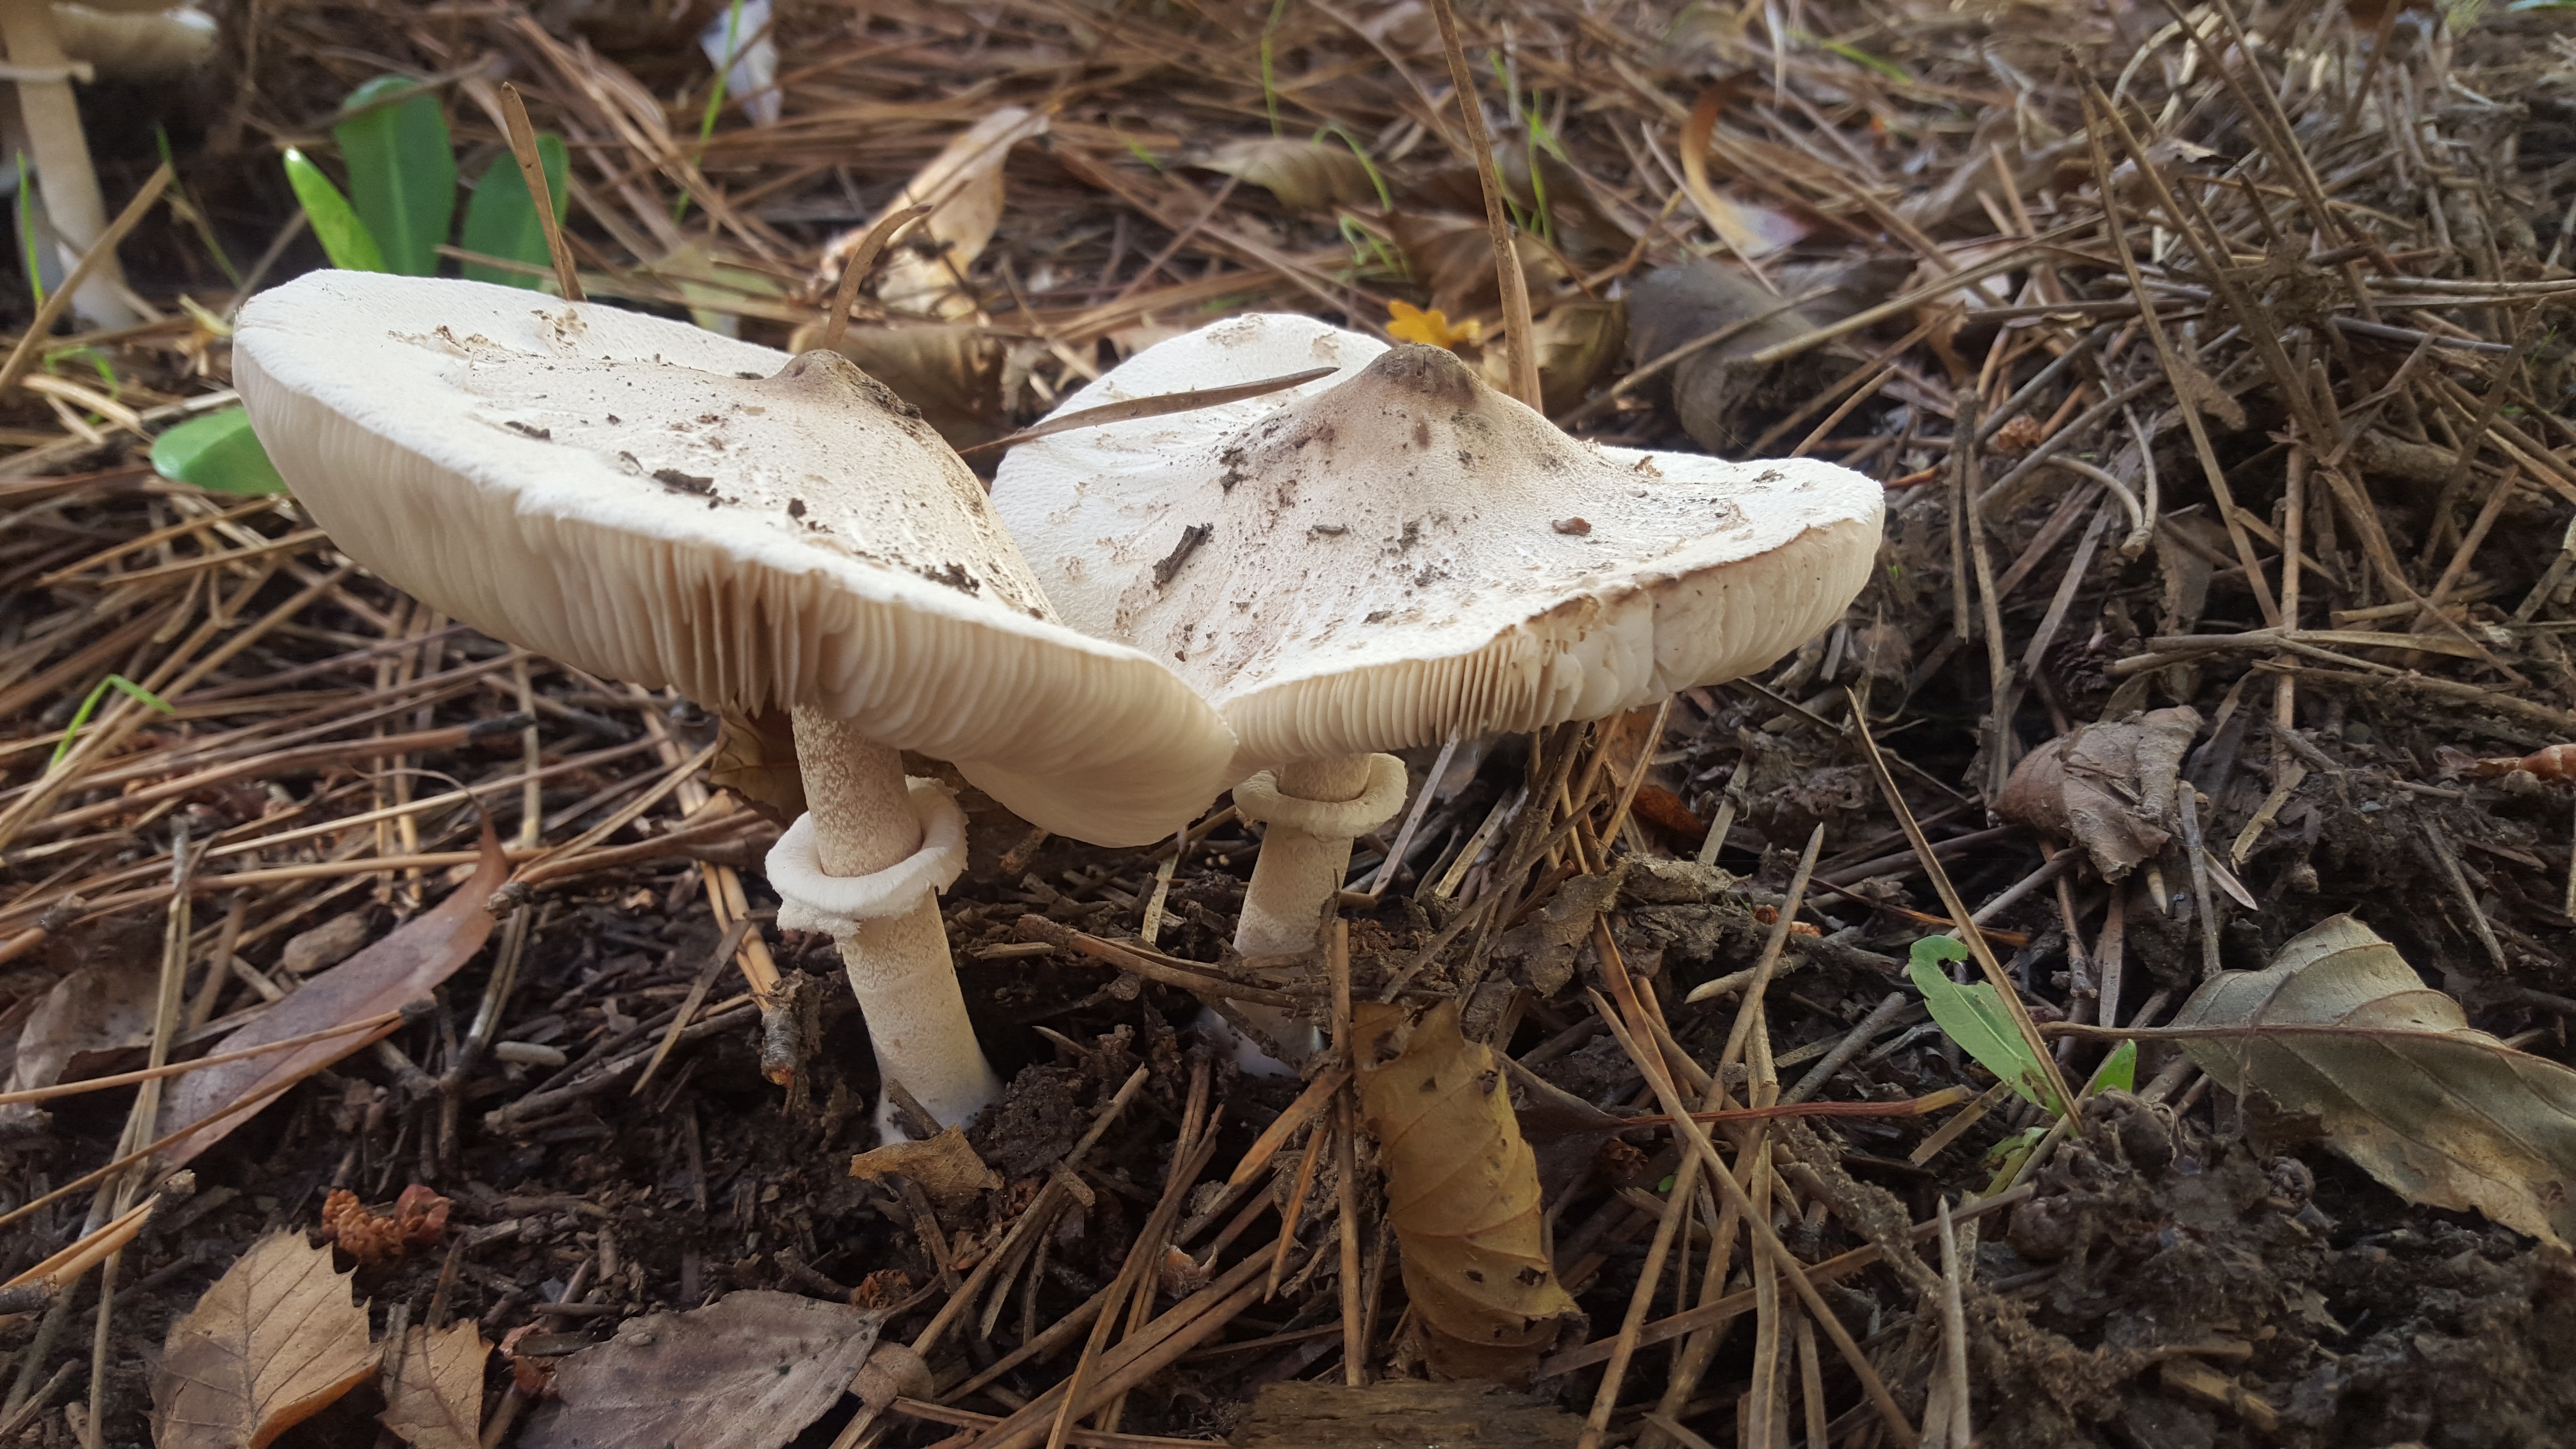
nature, forest, autumn, soil, mushroom, fauna, fungus, fungi, mushrooms, woodland, bolete, agaricus, matsutake, oyster mushroom, edible mushroom, medicinal mushroom, agaricomycetes, agaricaceae, champignon mushroom, penny bun, pleurotus eryngii